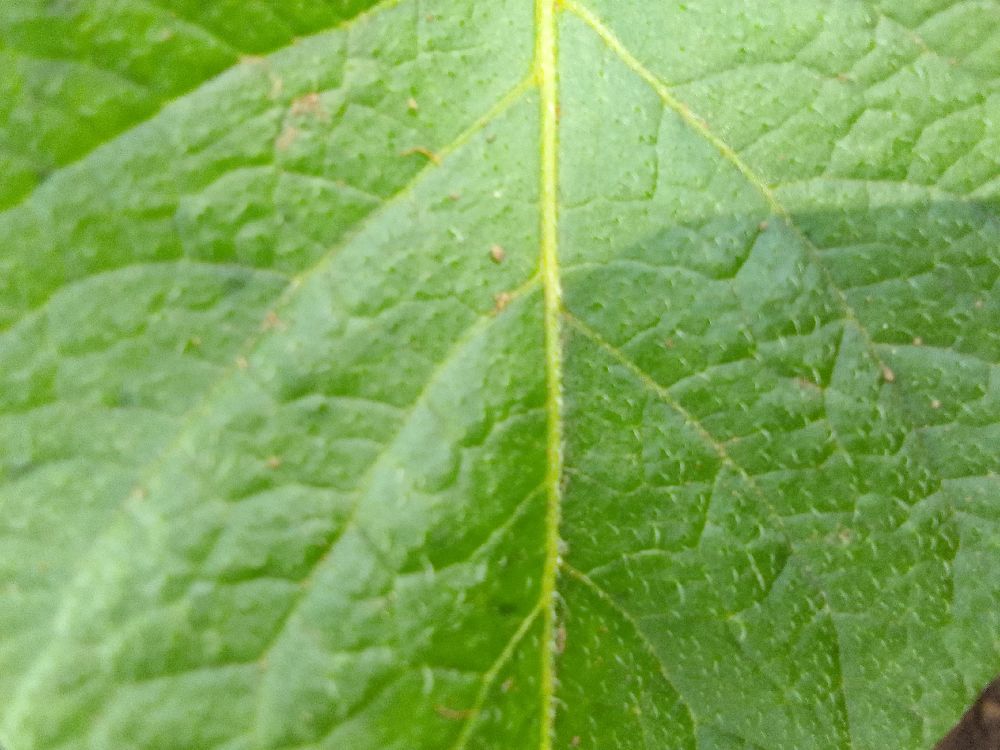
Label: Healthy